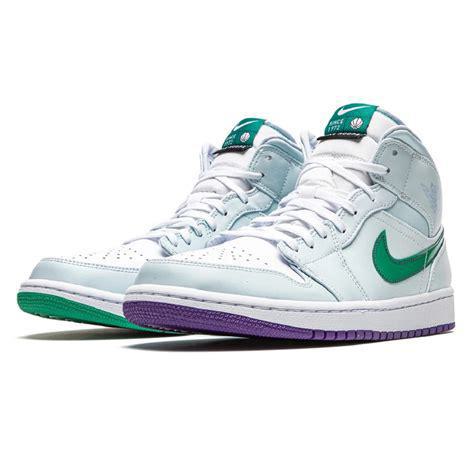
Brand: Jordan
Model: Luka 1